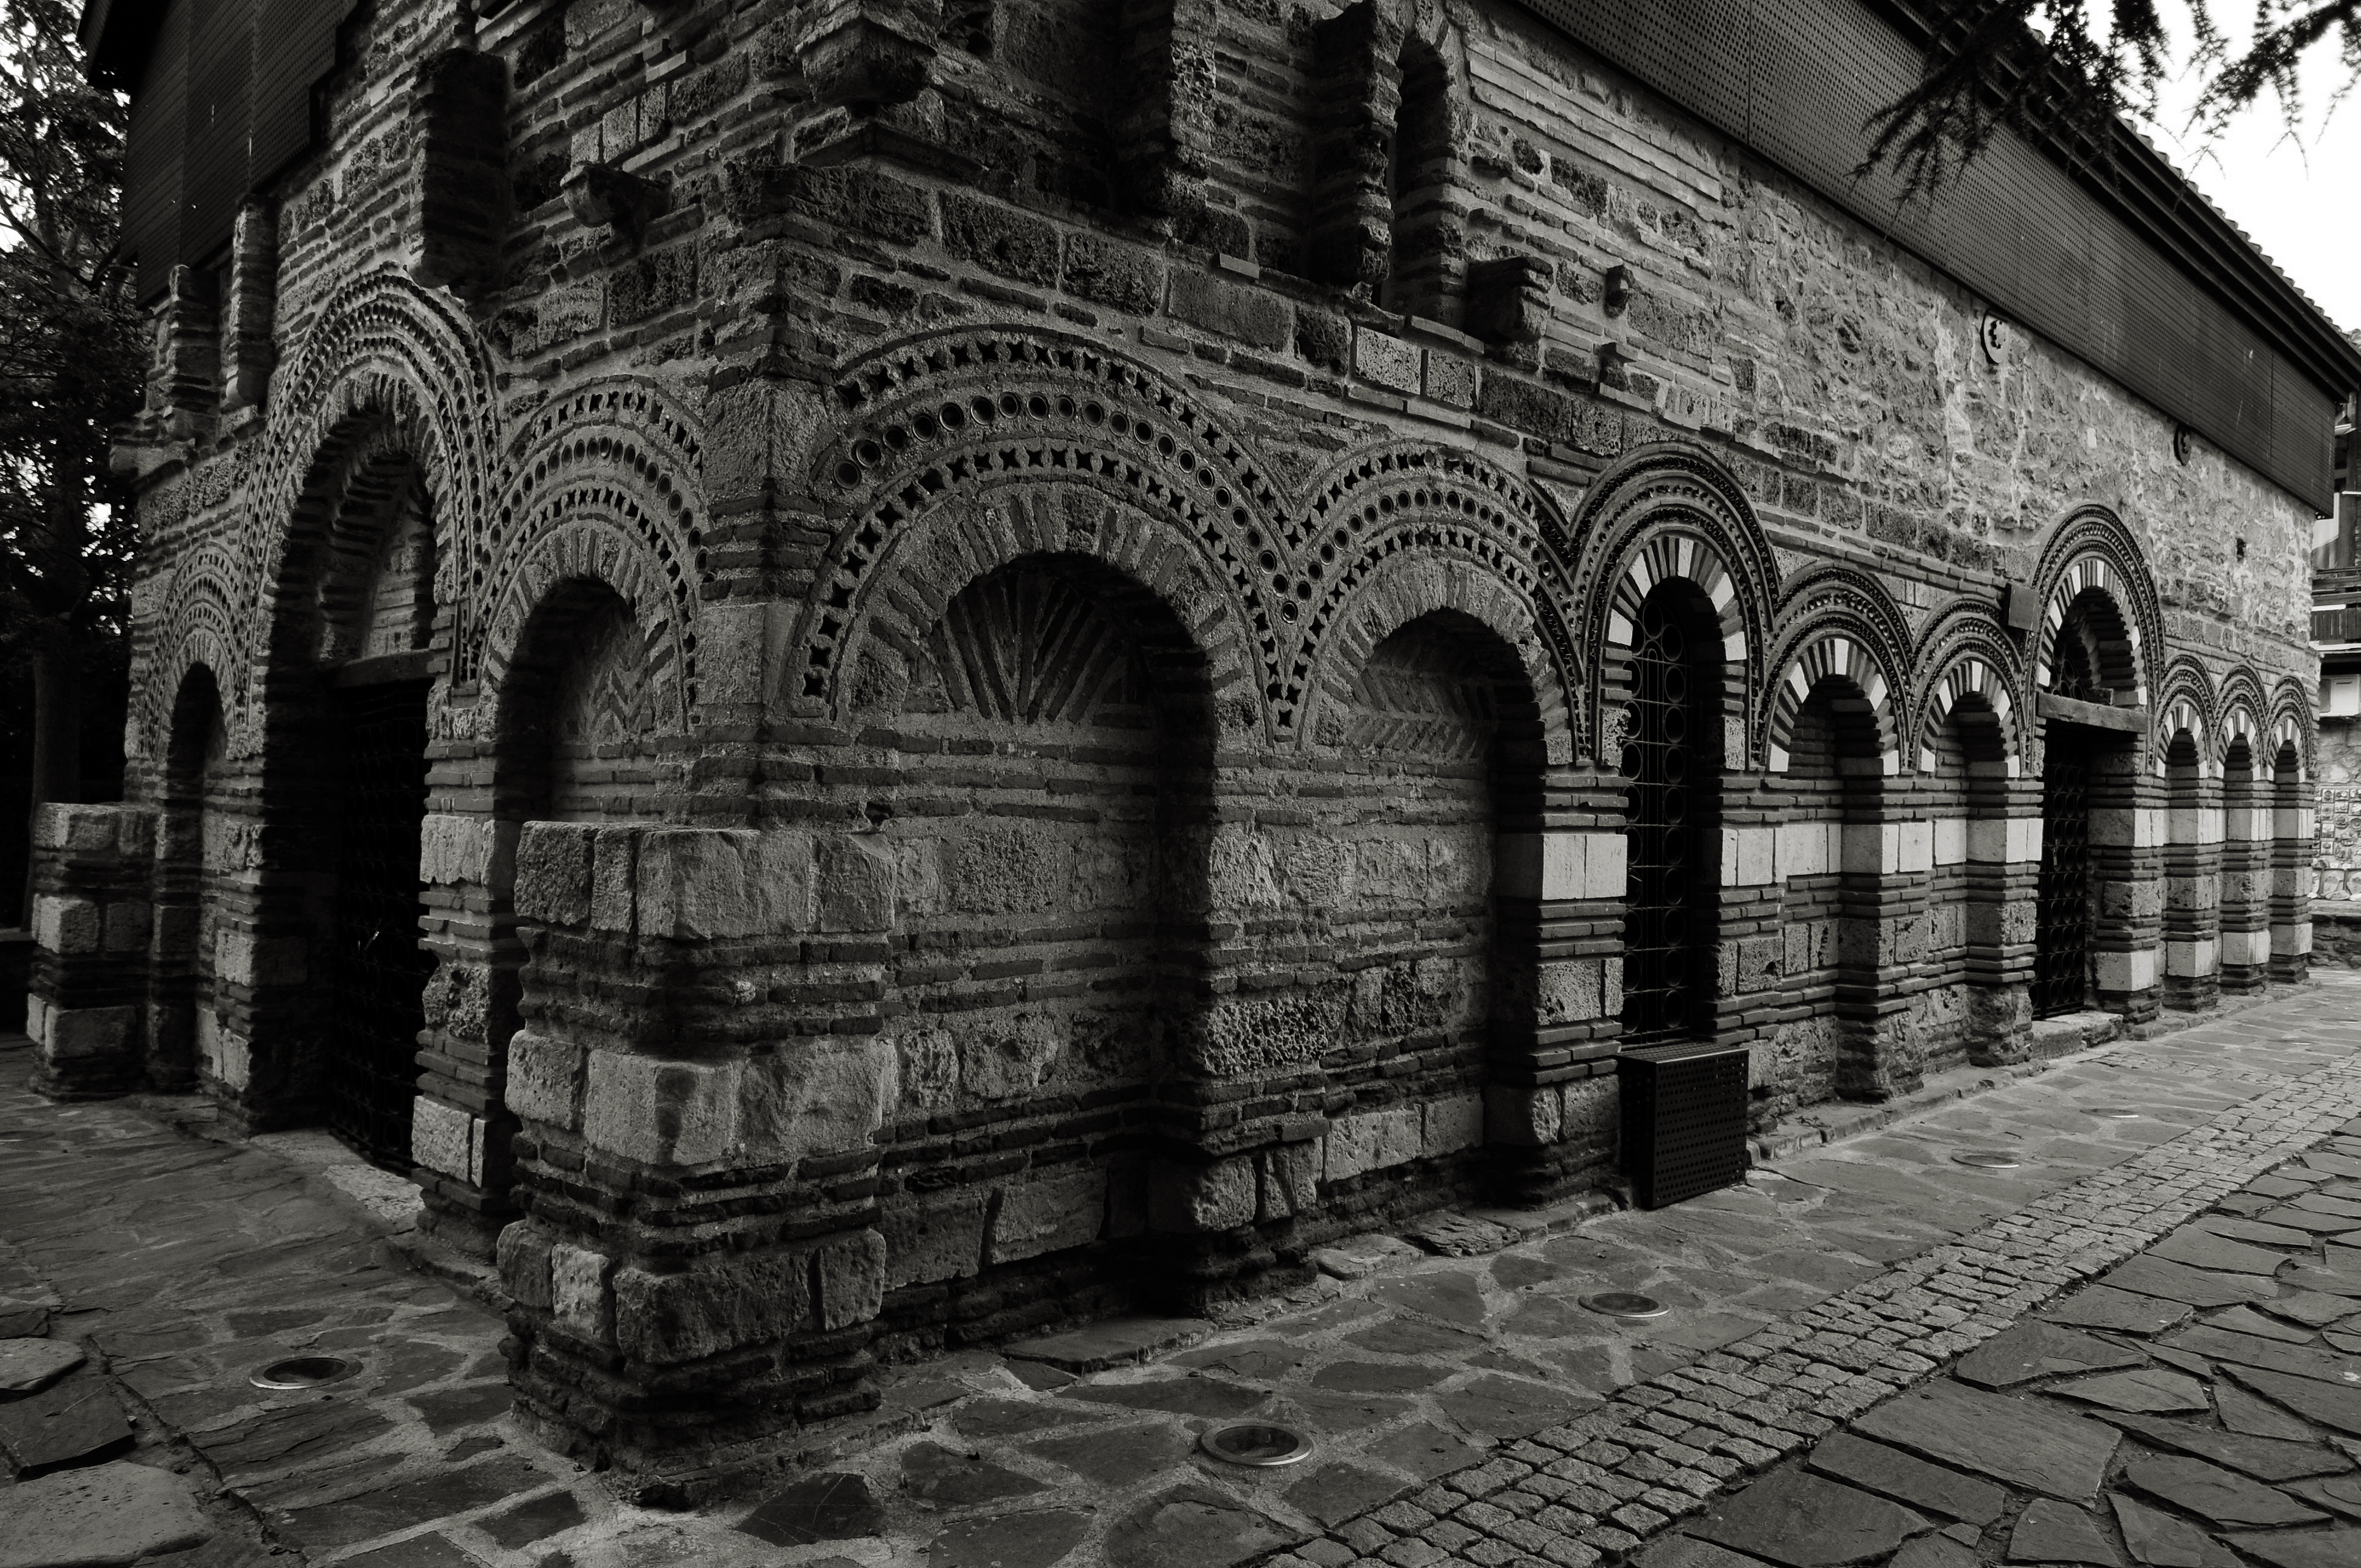
sea, coast, black and white, architecture, street, building, alley, wall, stone, rust, europe, arch, museum, metal, facade, church, cathedral, exterior, black, monochrome, brick, place of worship, painting, art, cool image, single, monastery, symmetry, europa, synagogue, history, christianity, orthodox, arcade, nave, abbey, unesco, eastern, apse, brickwork, masonry, worldheritage, bulgaria, burgas, byzantine, biserica, arhitectura, orthodoxy, ortodoxa, caramida, zidarie, byzantium, piatra, zid, nesebar, bulgarian, nessebar, mesembria, muzeu, nesebur, churchofsaintparaskeva, fatada, rugina, gothic architecture, monochrome photography, ancient history